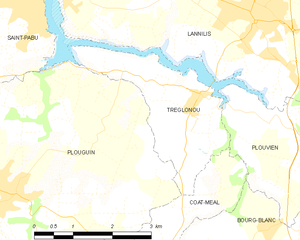
Tréglonou est une commune du département du Finistère, dans la région Bretagne, en France, que borde la rive méridionale de l'Aber-Benoît.